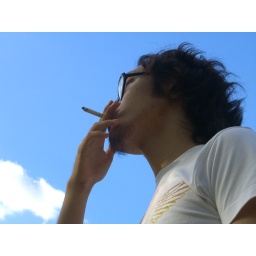
against a blue sky